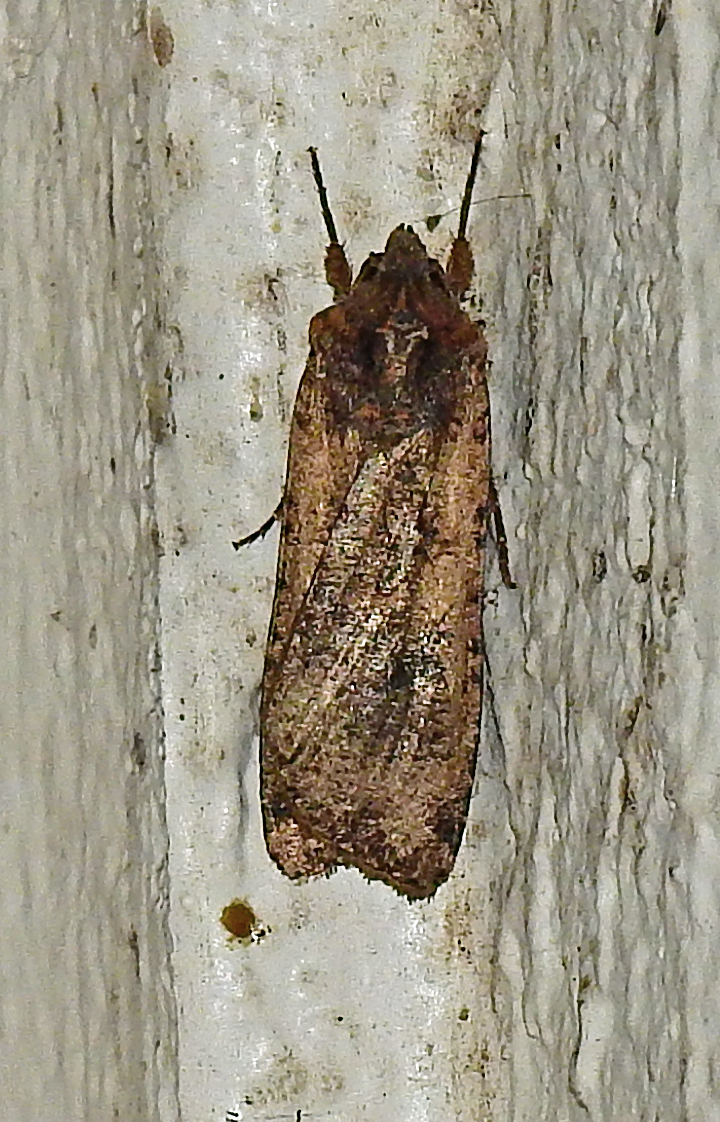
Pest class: cutworms